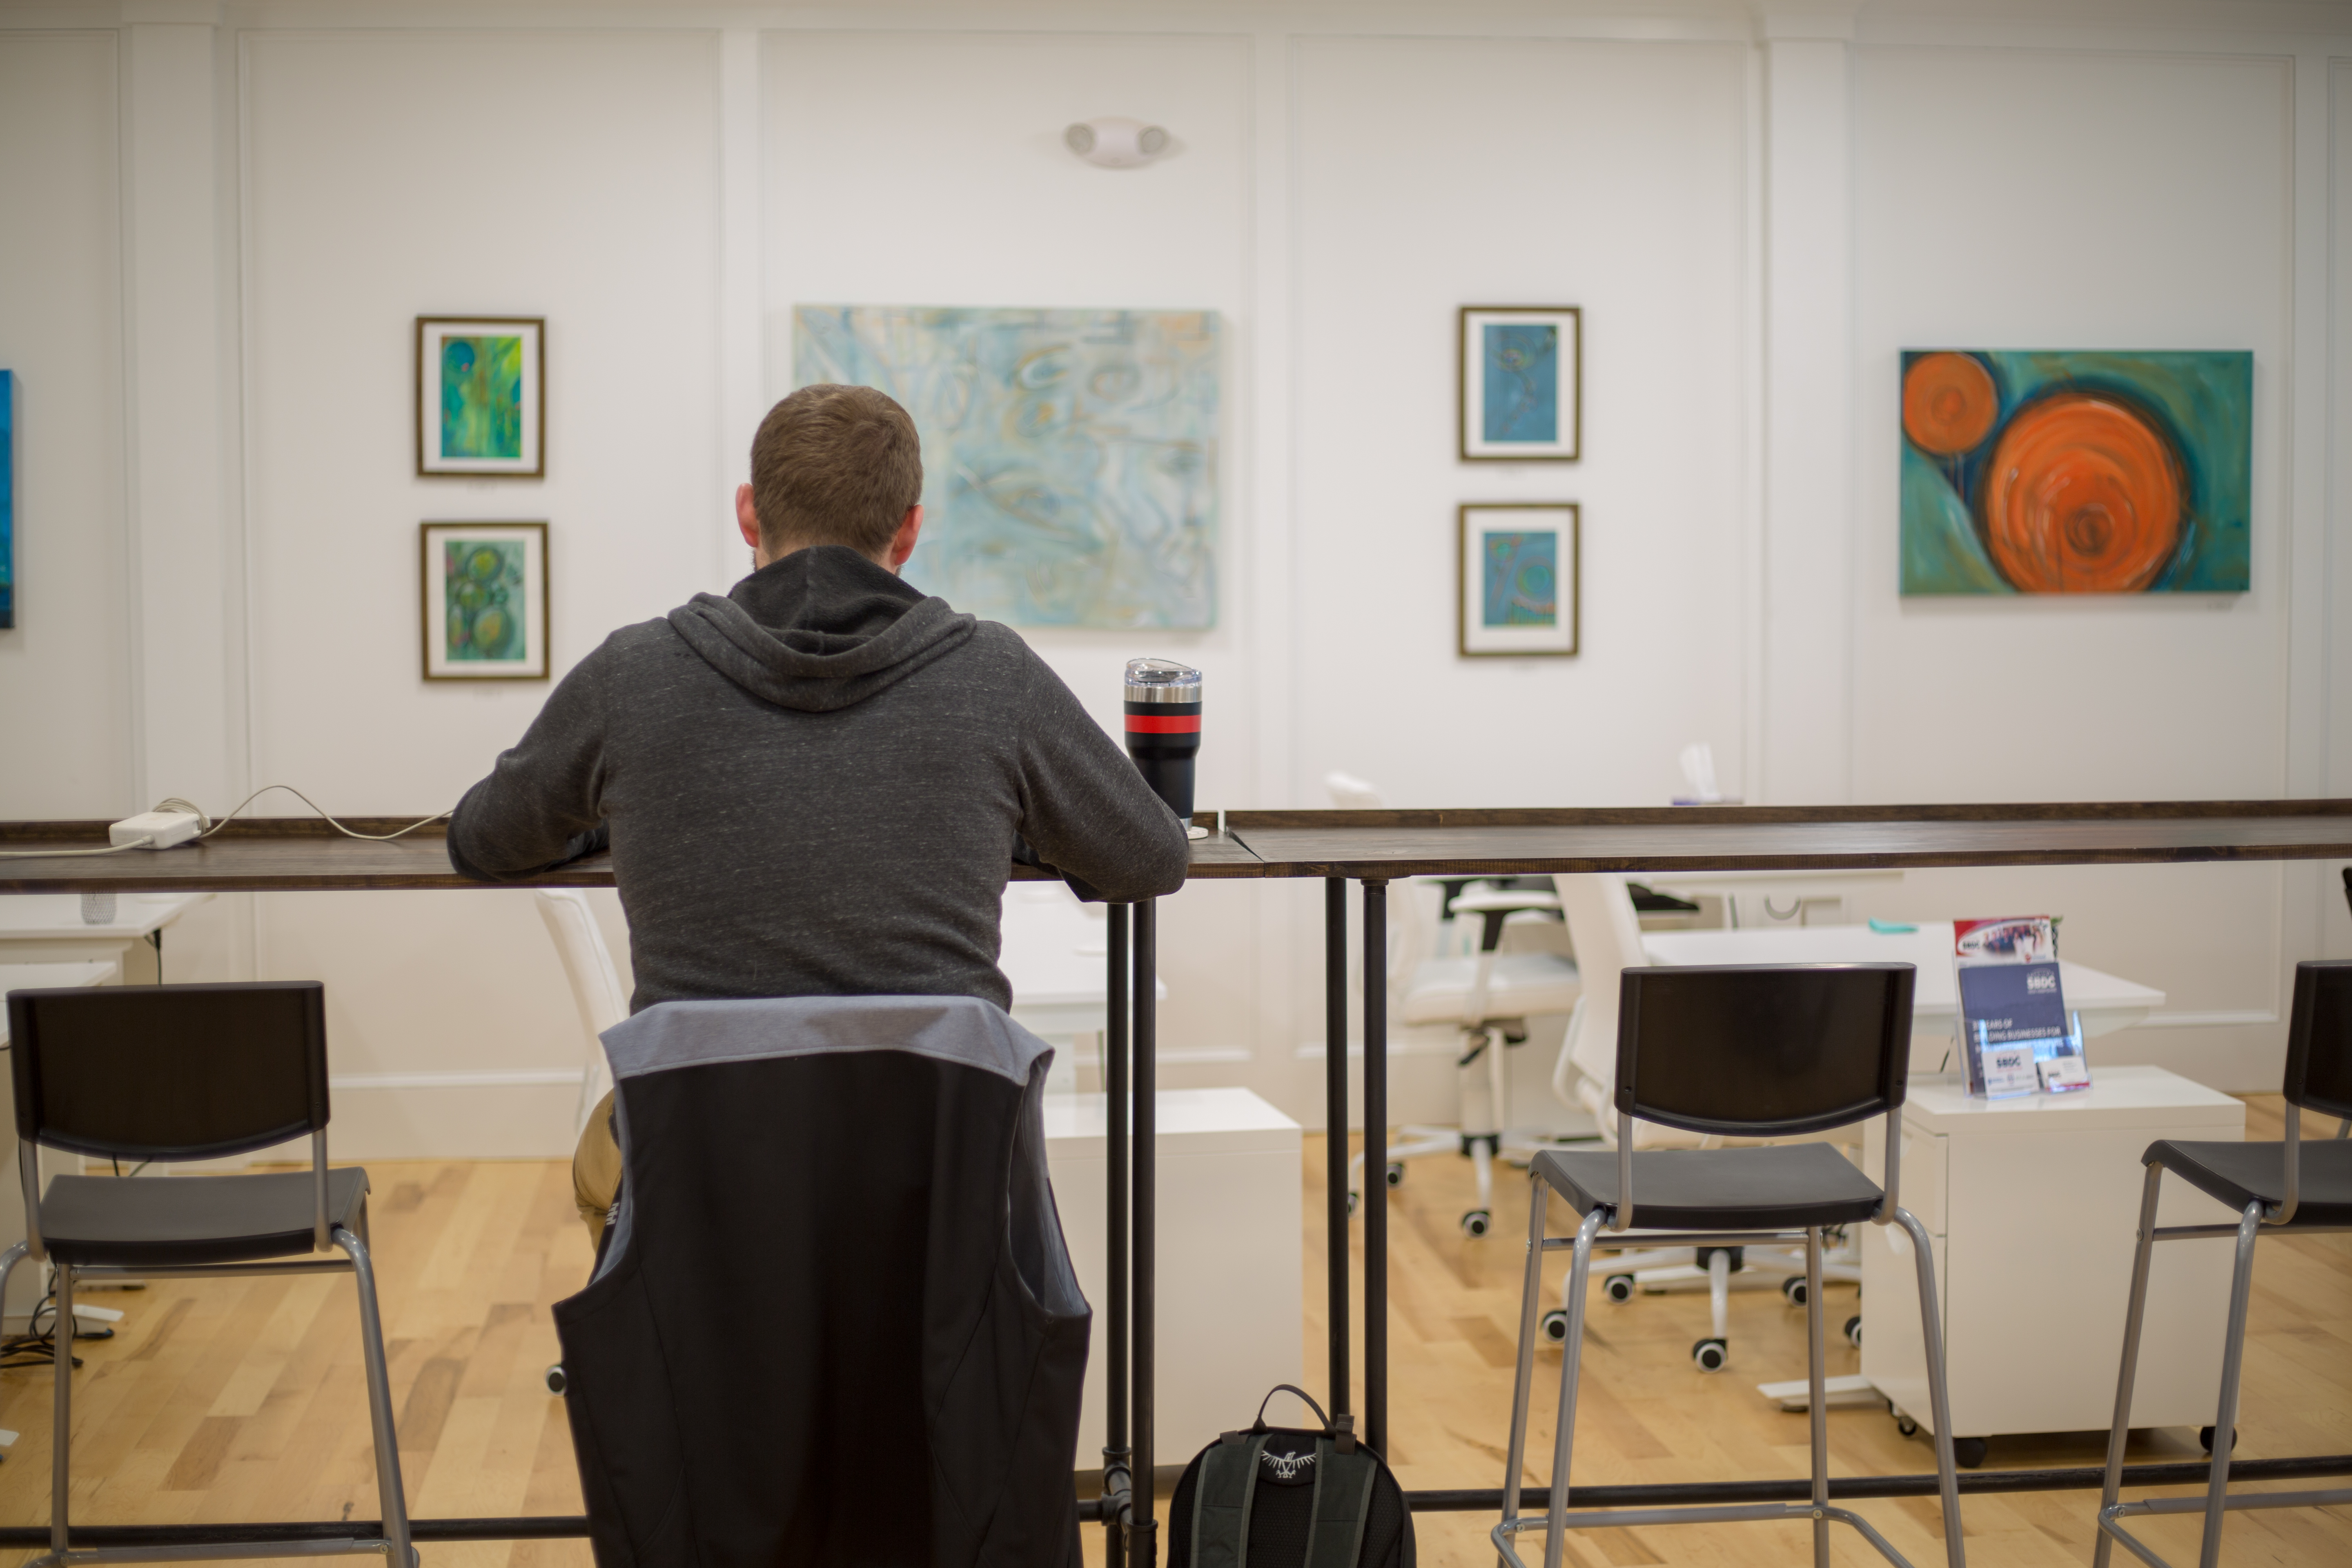
furniture, chair, building, standing, table, art, computer monitor, event, picture frame, engineering, job, computer, visual arts, t shirt, presentation, software engineering, teacher, employment, room, artist, office chair, flooring, training, class, exhibition, collaboration, service, art exhibition, recreation, display device